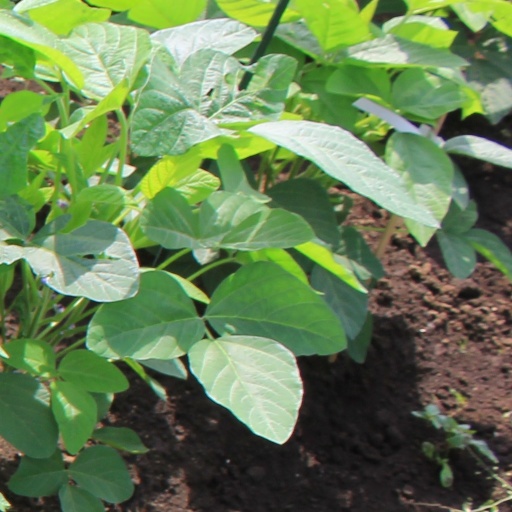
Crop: soybean